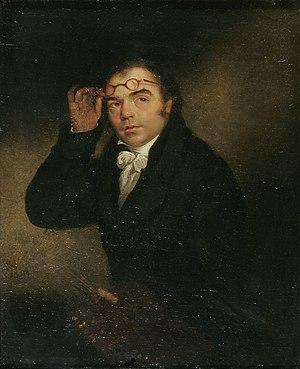
John Crome est un peintre paysagiste, graveur et enseignant britannique d'origine anglaise de l'époque romantique, cofondateur de l'école de peinture de Norwich.